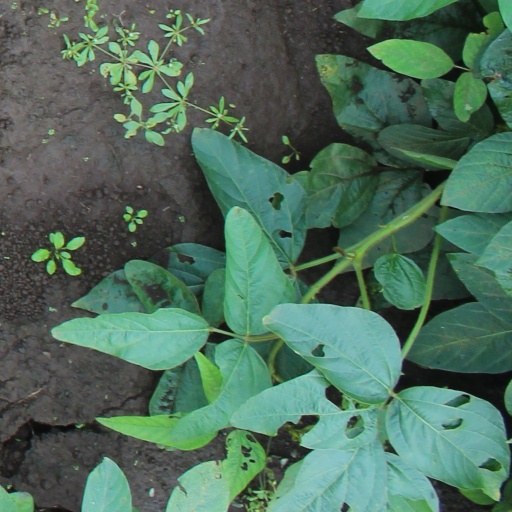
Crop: soybean